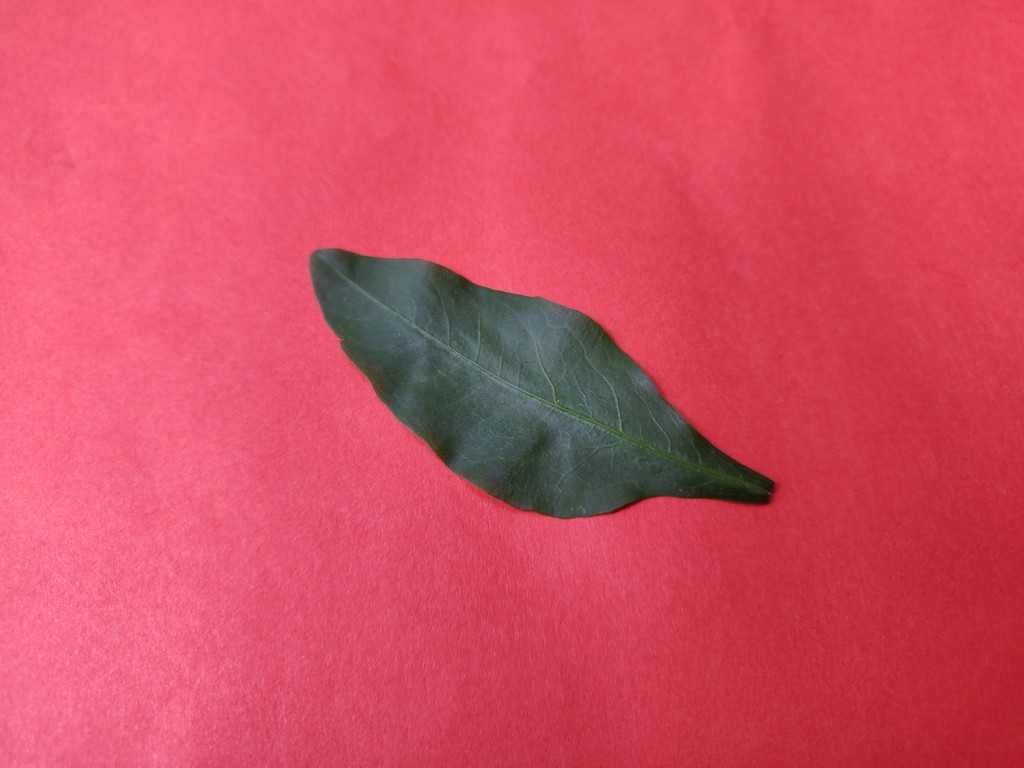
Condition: Healthy
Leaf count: single
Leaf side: front